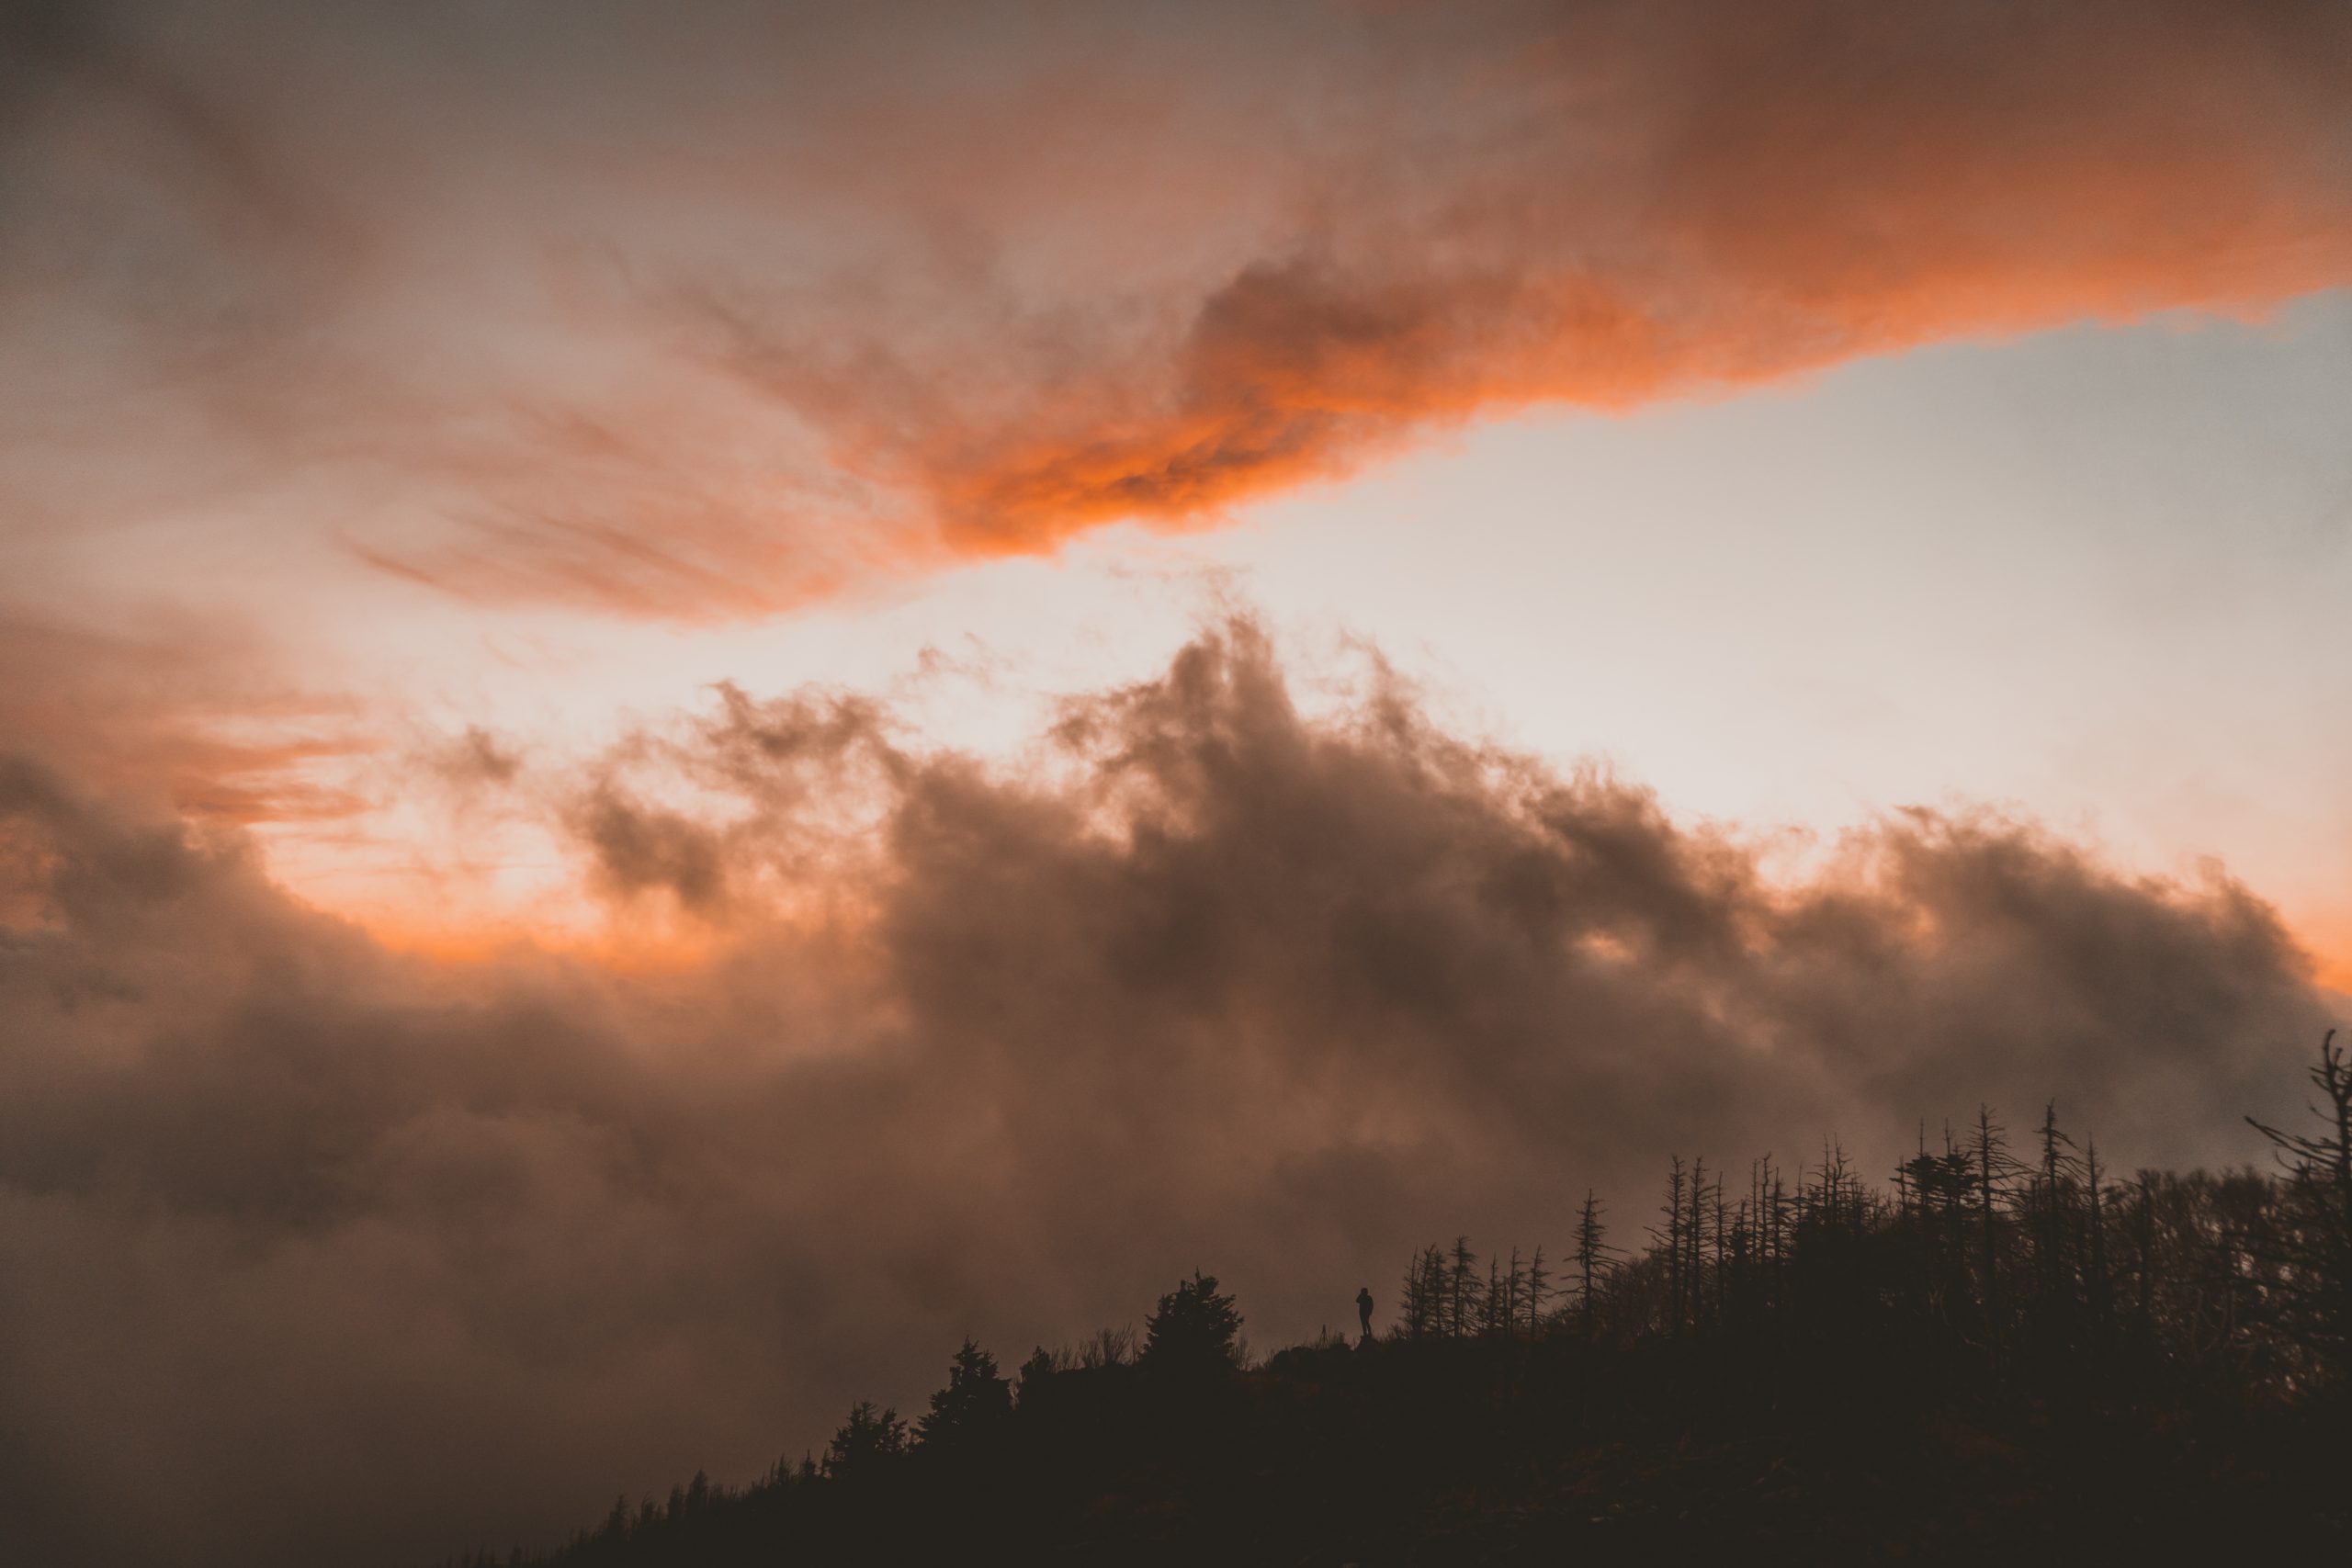
cloud, sky, atmosphere, ecoregion, afterglow, orange, dusk, plant, red sky at morning, sunset, sunlight, natural landscape, cumulus, sunrise, atmospheric phenomenon, tree, landscape, horizon, heat, geological phenomenon, sun, dawn, celestial event, darkness, meteorological phenomenon, event, evening, hill, storm, night, winter, city, rock, mountain range, sea, grassland, forest